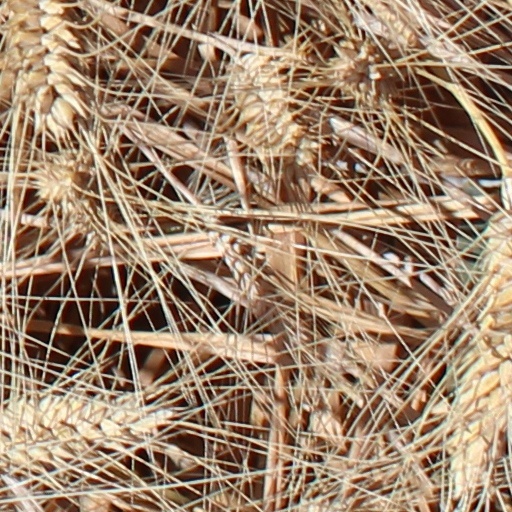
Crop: wheat